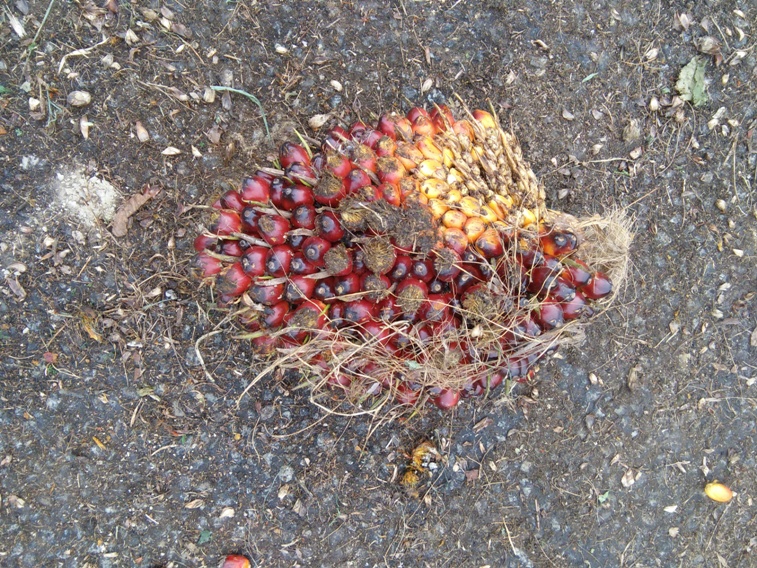
Ripeness: Ripe